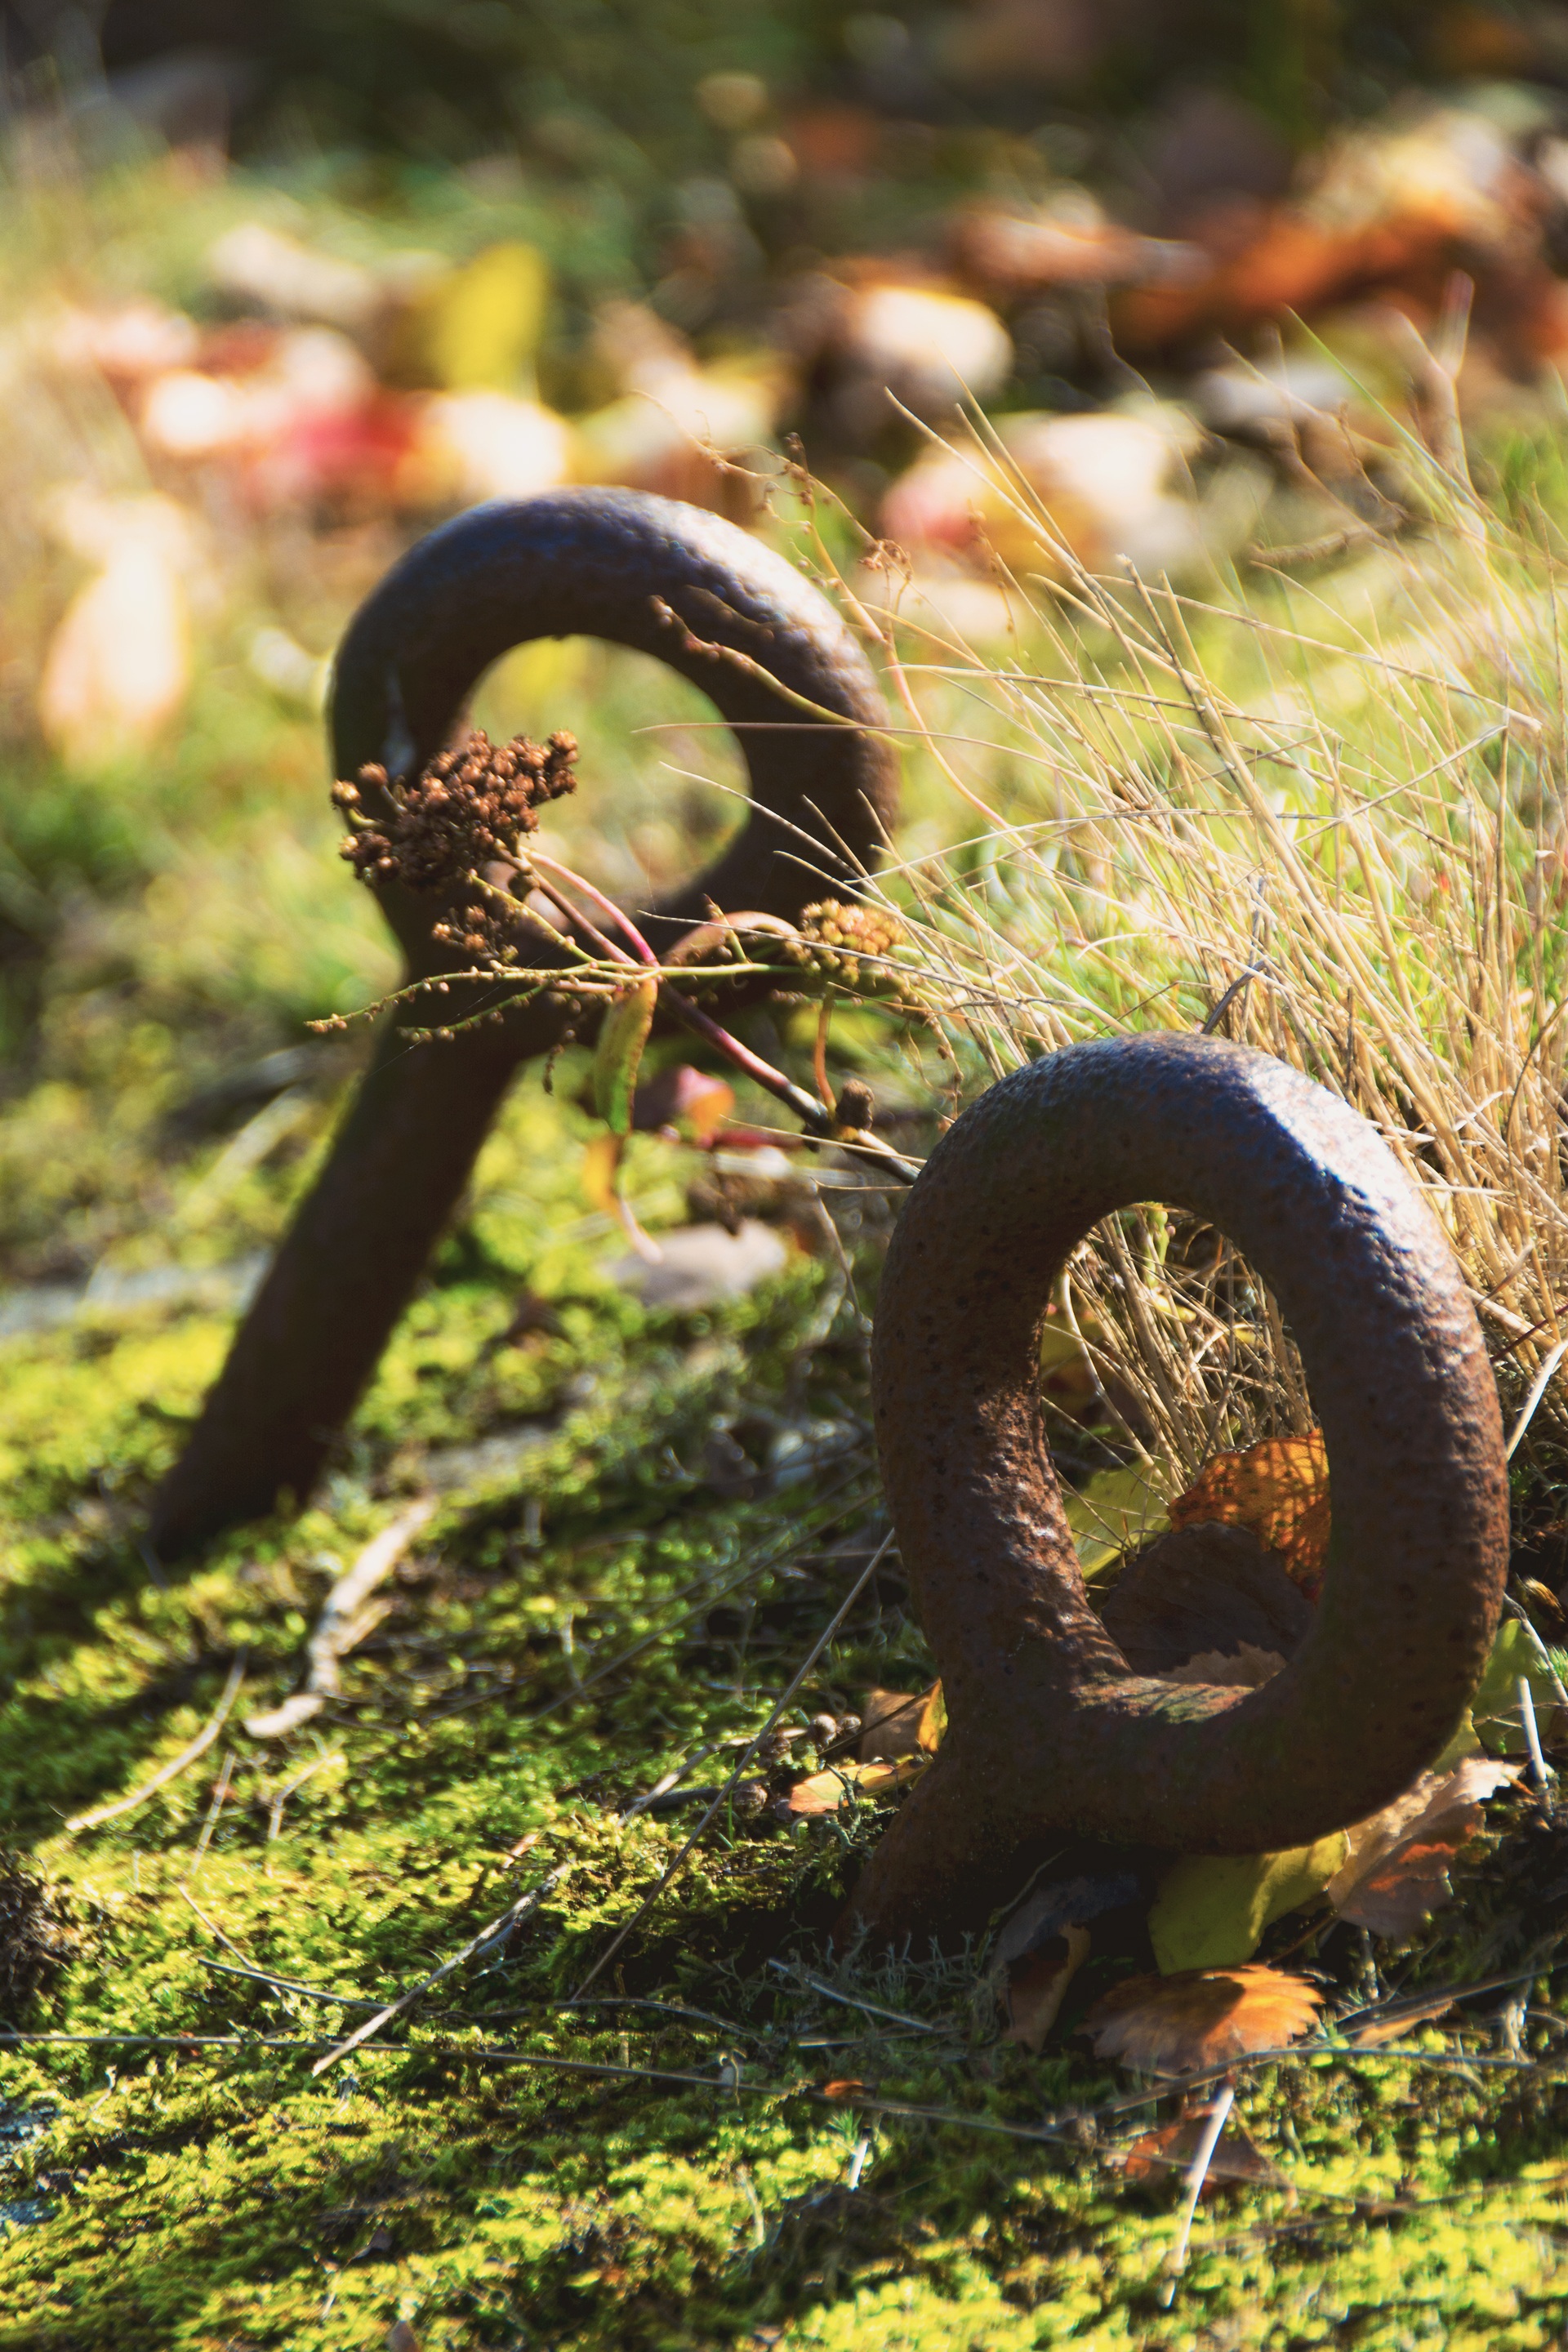
tree, nature, forest, grass, branch, plant, leaf, flower, wildlife, green, autumn, botany, garden, flora, season, close up, iron, woodland, habitat, highlights, macro photography, decline, woody plant, iron loop, a loop